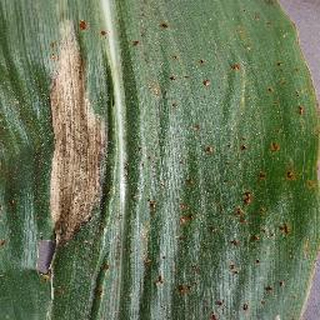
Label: corn_northern_leaf_blight